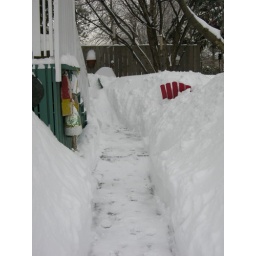
The red chair is in a bit of trouble on March ...